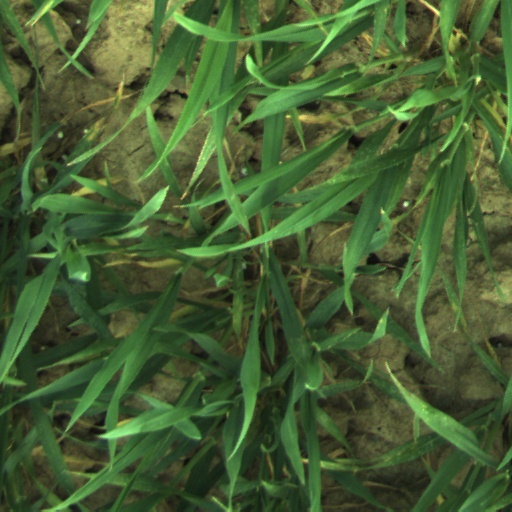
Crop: wheat